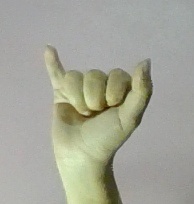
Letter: ya